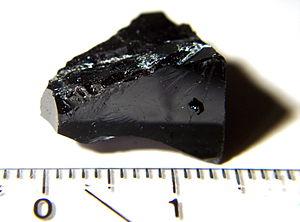
Le tellurure de cadmium est un matériau cristallin à structure cubique composé de cadmium et de tellure.